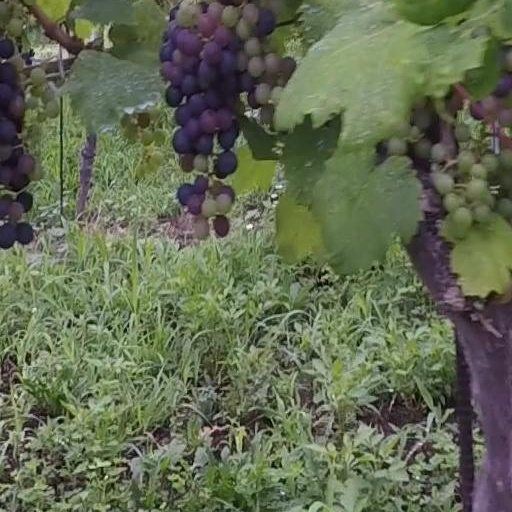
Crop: grape